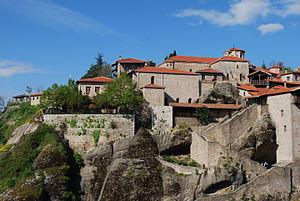
Vue du Grand Météore.